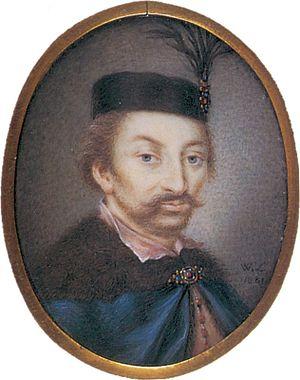
Les Hetmans du Royaume de Pologne et du Grand-duché de Lituanie sont les militaires les plus hauts gradés de la République des Deux Nations. Le titre de grand-hetman de la Couronne polonaise est créé en 1505. Il sera donné au chef de l'armée polonaise jusqu'en 1581. Il peut être délivré pour la durée d'une campagne ou de la guerre. Plus tard, comme tous les titres en usage au Royaume de Pologne et au sein de la République, il devient un titre permanent. Il ne peut être révoqué à moins que la trahison ne soir avérée. Les Hetmans ne sont pas rémunérés par le trésor royal.
Stanisław Żółkiewski armoiries Lubicz, né à Turynka en 1547 et mort le 7 octobre 1620 à Berezowce près d'Otaci, fut l'un des plus grands chefs militaires polonais. Voïvode de Kiev, grand chancelier de la Couronne, grand hetman sous le règne de Zygmunt III à l'apogée de la puissance militaire de la République des Deux Nations, élève du grand chancelier Jan Zamoyski et grand père du roi de Pologne Jan III Sobieski.